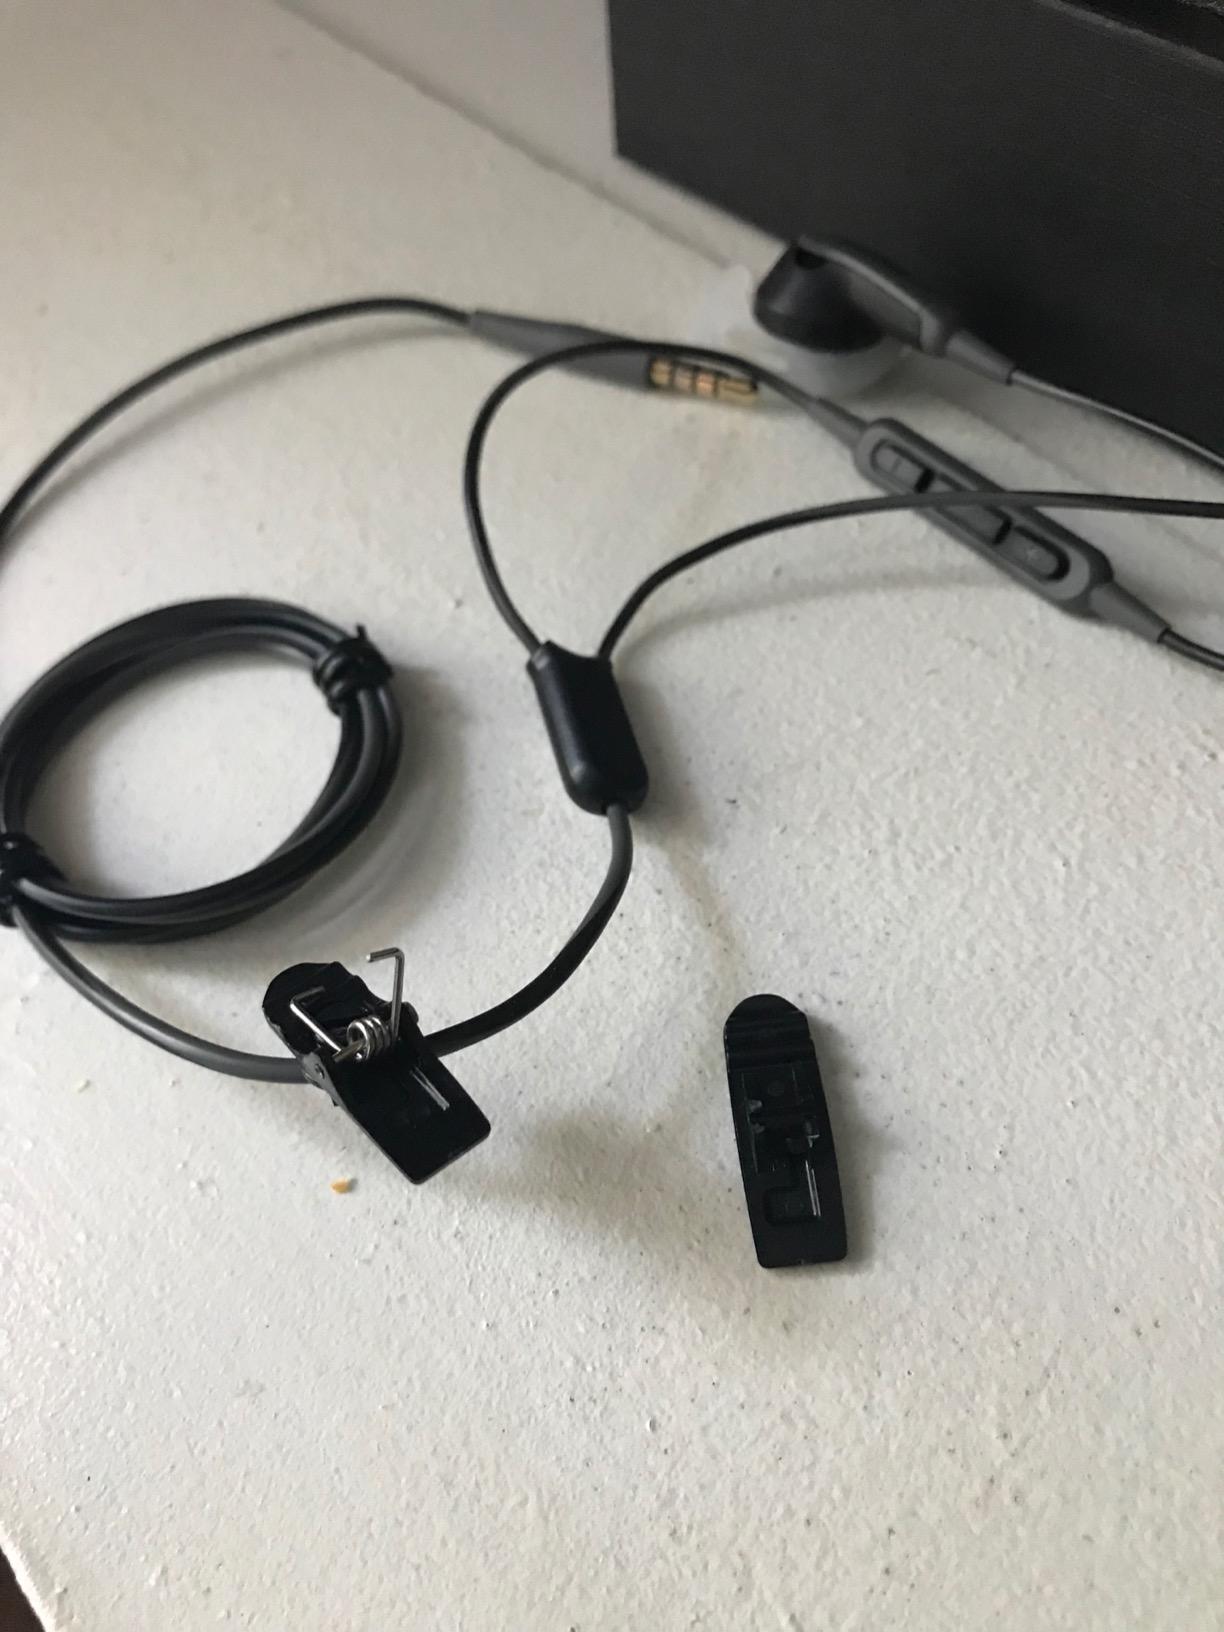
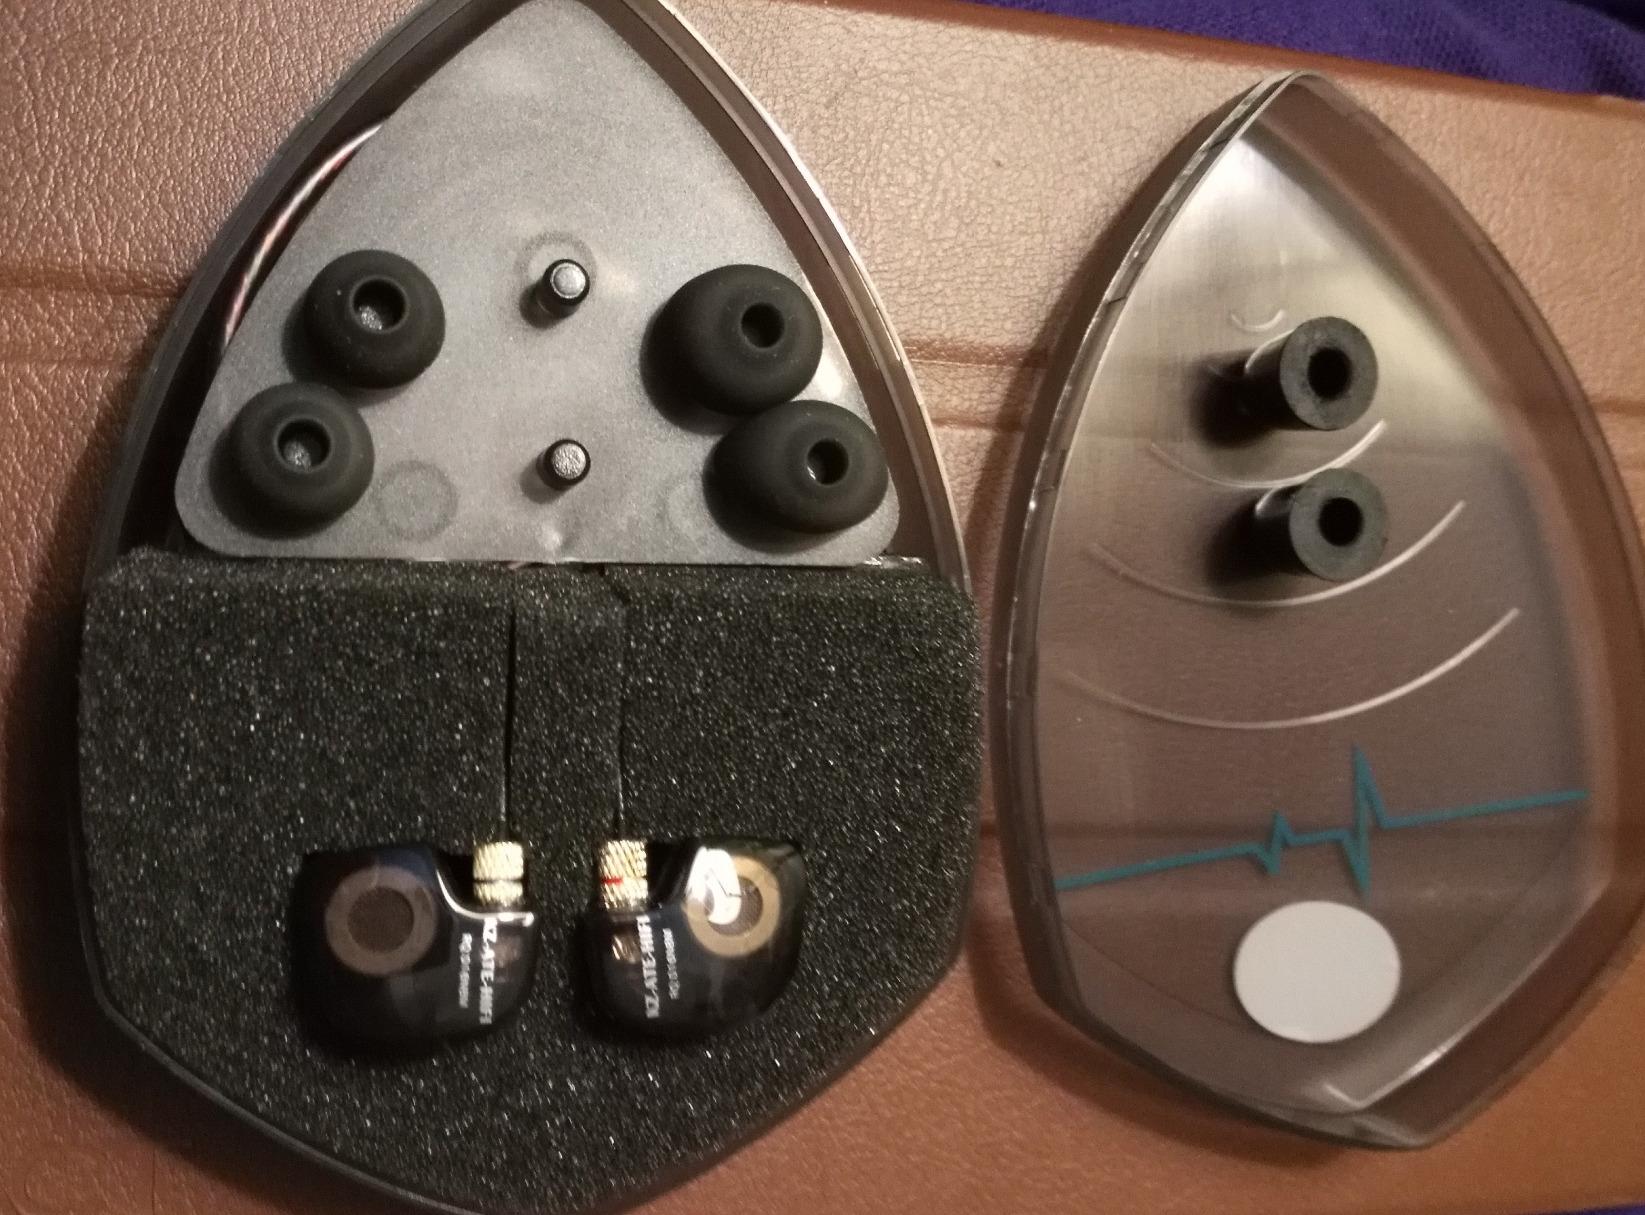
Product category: headphones
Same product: no